Mary Singleton

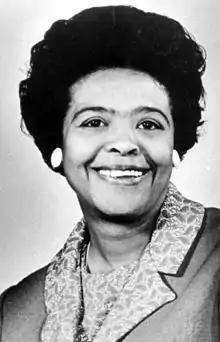
Mary L. Singleton, 1972

Mary Littlejohn Singleton (September 20, 1926 – December 7, 1980) was a Florida teacher and politician, serving on the Jacksonville, Florida City Council before and after the consolidation in 1968 with Duval County. In 1967 she was one of the first two black women elected to the council. She was re-elected after consolidation and served until 1972.